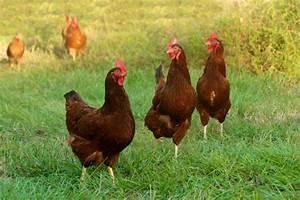
chicken